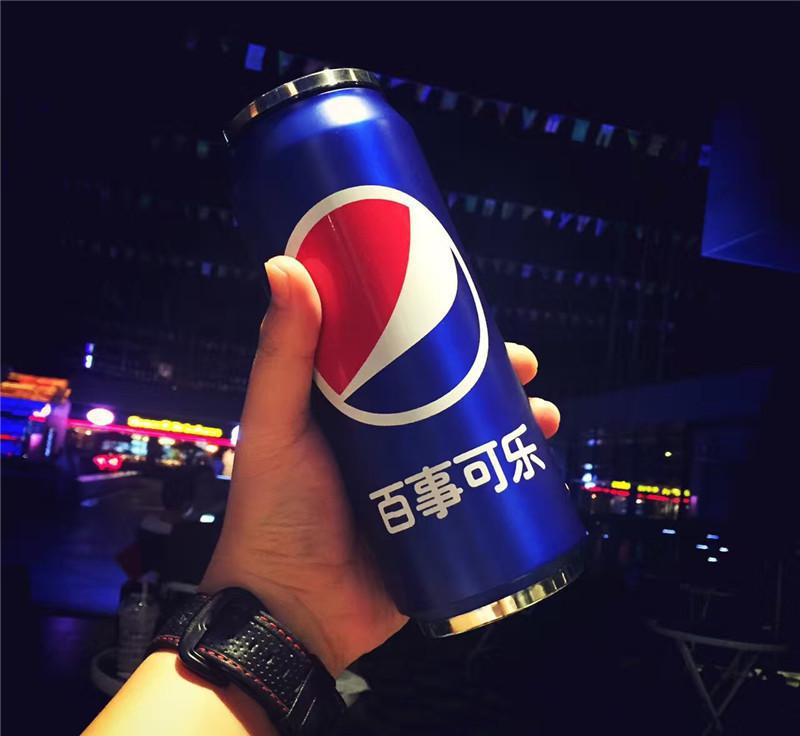
Label: metal